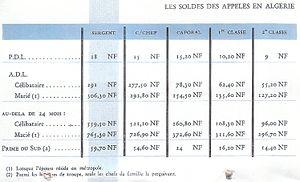
tableau officiel des soldes des appelés en Algérie en 1961-1962
De 1954 à 1962, un nombre grandissant d'appelés du contingent fut envoyé en Algérie pour participer à la guerre d'Algérie, commencée le 1ᵉʳ novembre 1954. Leur nombre a dépassé le demi-million à la fin de la guerre, pour une conscription de 28 mois.